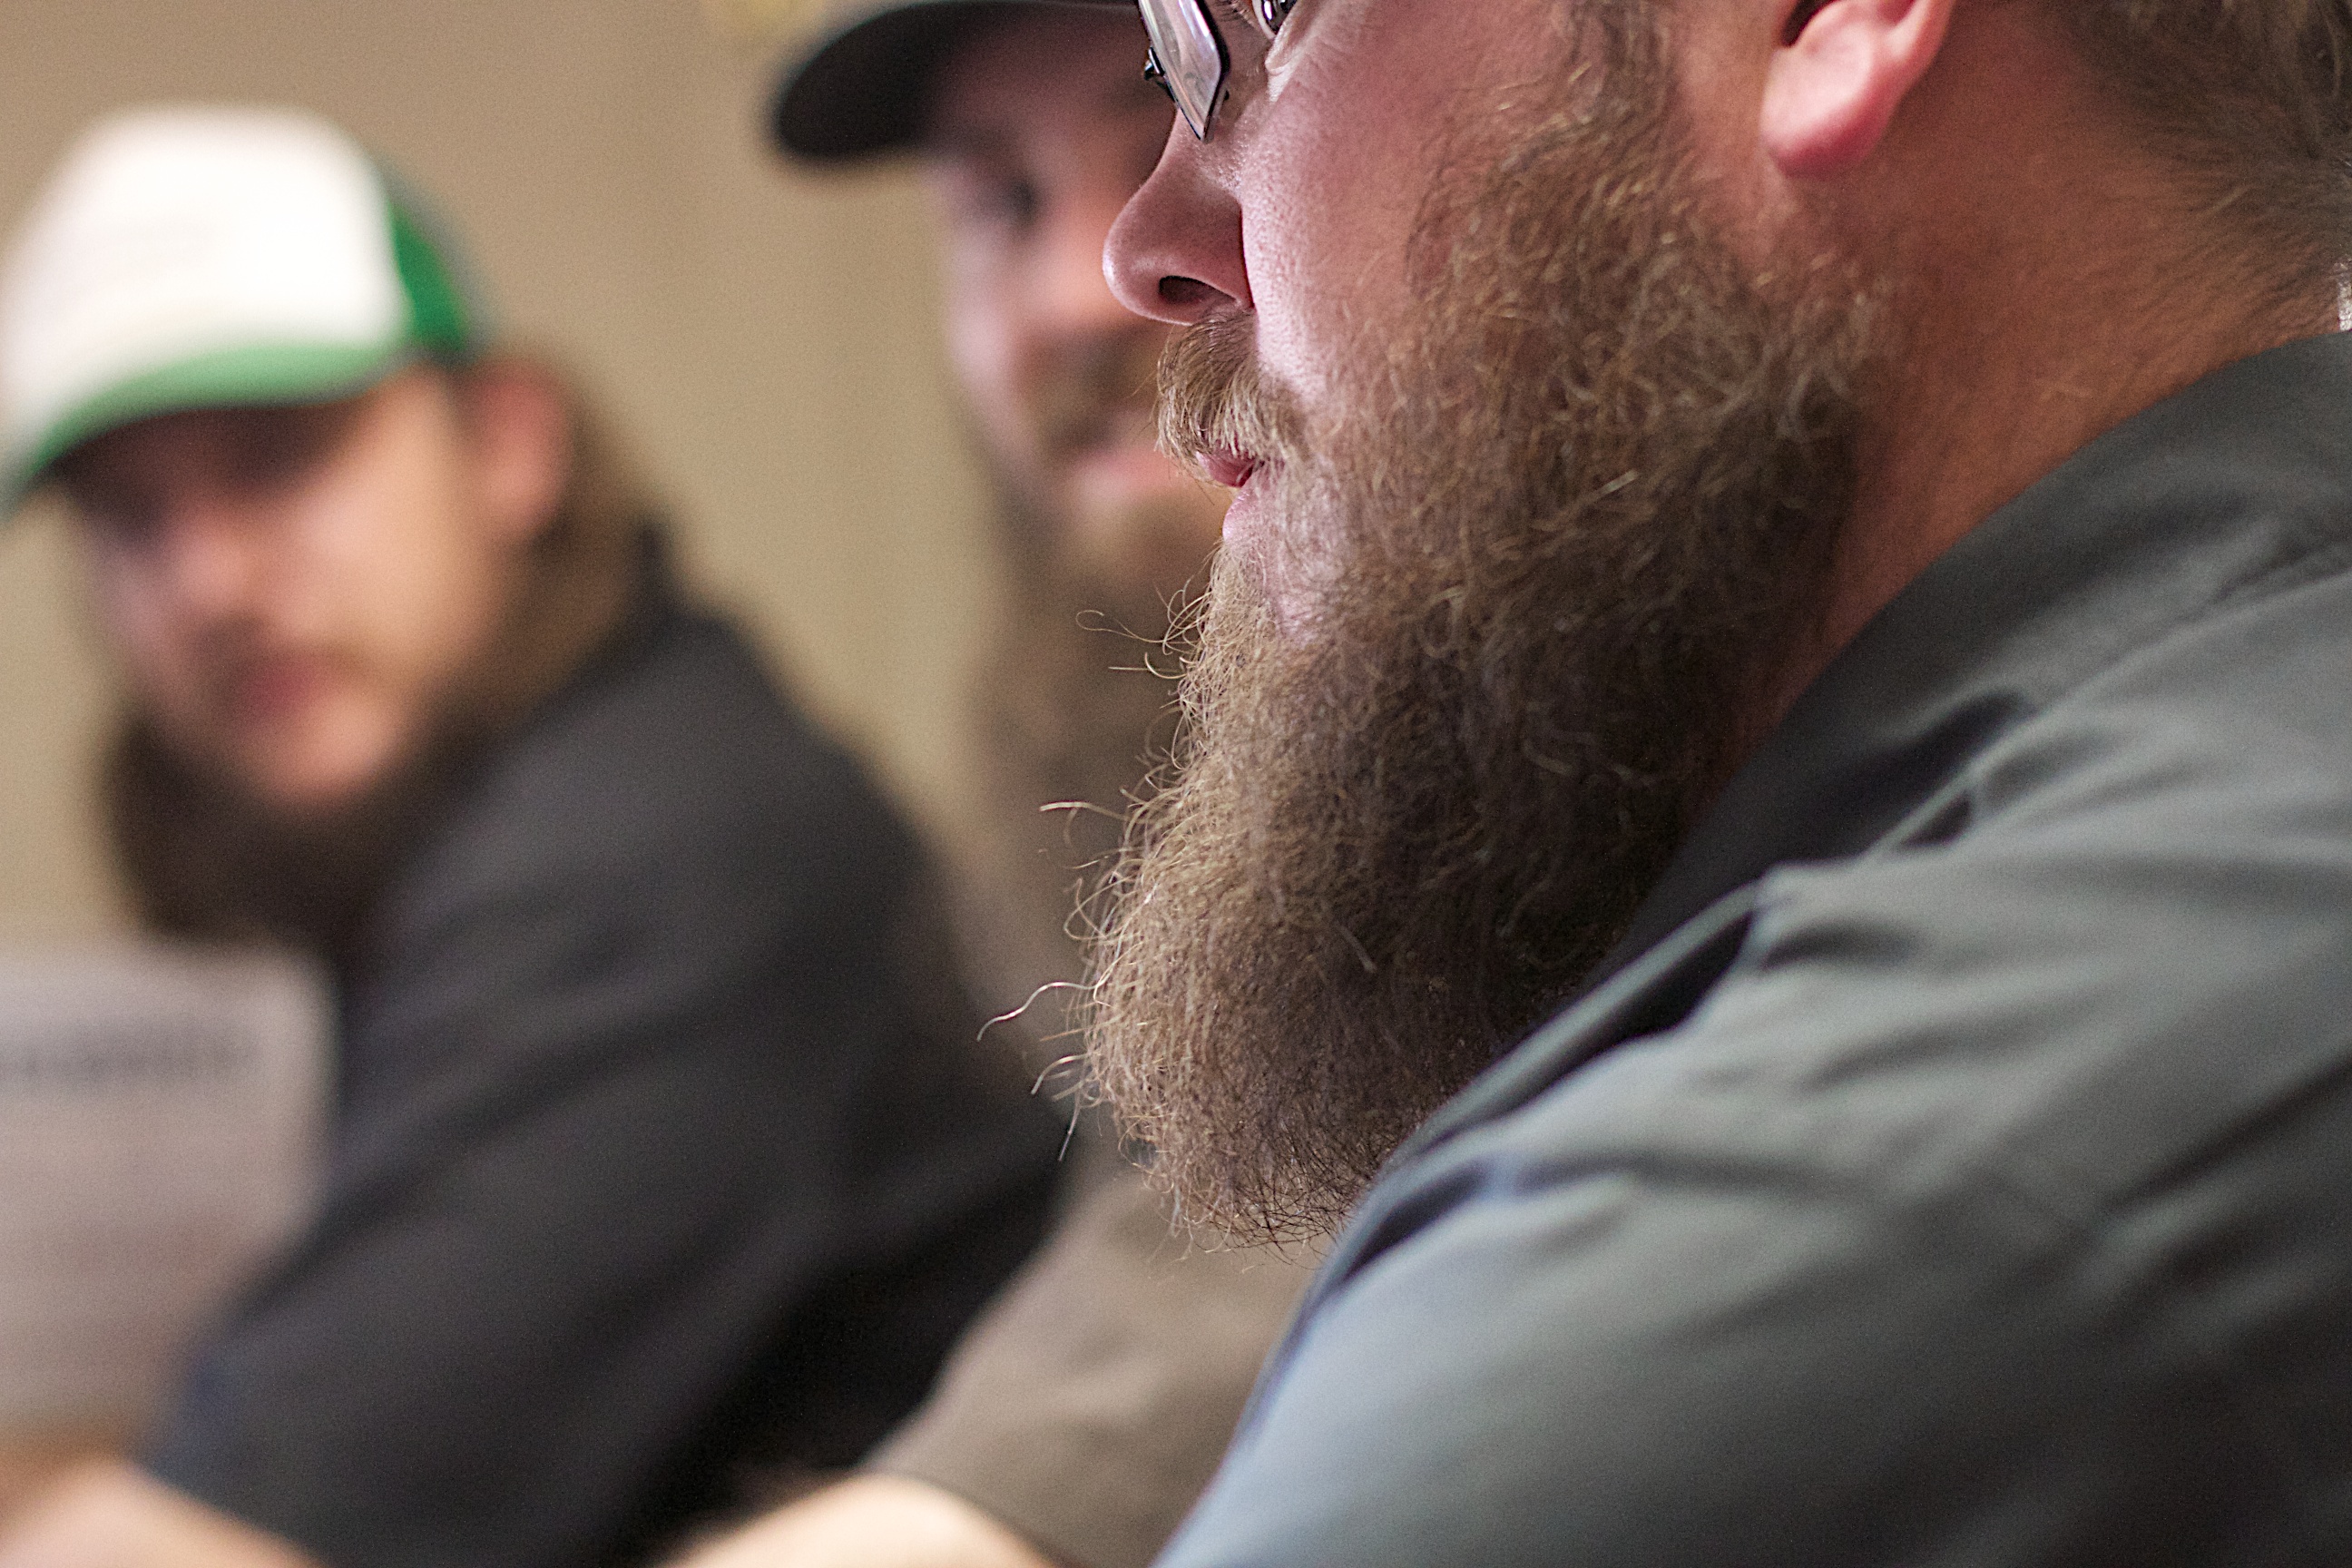
man, person, people, hair, male, beard, beer, glasses, 2014365, thatbrewery, beardbrew, interaction, facial hair